Tombstone Junction

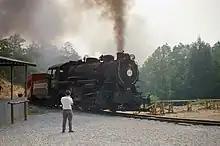
Cumberland Falls Scenic Railroad, #77

Tombstone Junction was a small, Western-town-themed park located on Kentucky Route 90 in McCreary County, Kentucky near the Cumberland Falls State Resort Park. It began operating in the 1960s and continued uninterrupted until it was heavily damaged by fire in 1989. The park continued with limited operation until it was completely destroyed by a second fire in 1991. The venue featured a recreation of a small, Western frontier town complete with train station, working saloon, dance hall, jailhouse, shanties, and shops. There was also an outdoor amphitheater that hosted live shows featuring country and western music of the period.